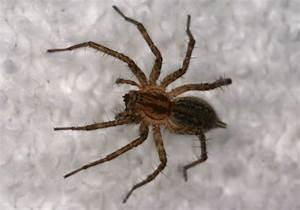
spider